Ambystoma talpoideum

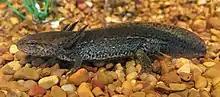
Paedomorphic male

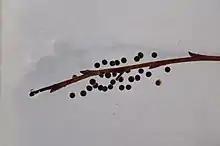
One egg mass

Primarily nocturnal, the mole salamander is found in habitats of moist forest debris, usually near a permanent source of water. The adult range is up to about and the animals migrate (up to 160 meters) to near bodies of water on rainy nights in winter when the breeding season approaches. The eggs are laid in the spring, during heavy rains. Some larvae undergo metamorphosis while others are neotenic and retain their gills. In larger bodies of water where predatory fish like the bluegill ("Lepomis macrochirus") are present, metamorphosis is more common. When ponds were dried it also showed higher rates of metamorphosis. If ponds do not dry out then they tend to stay in a paedomorphic state. However, because this species exhibits falcutative pedomorphosis, paedomorphic adults can still undergo metamorphosis later in life if environmental conditions-such as drying ponds or reduced aquatic habitat quality favor a transition to a terrestrial lifestyle.When attacked, adults and juveniles lower their heads to expose their parotoid glands which exude a noxious secretion. This salamander is an opportunistic feeder, eating almost anything smaller than itself which it can overpower, including various arthropods and tadpoles. It has been revealed that A. talpoideum's diet consists almost completely of various arthropods and only a small number of other Ambystomatidae larvae.